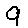
Label: 9